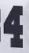
Number: 4